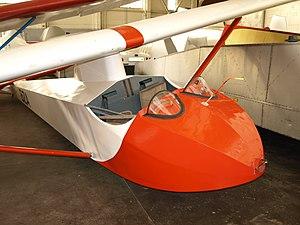
Le Slingsby T21 Sedbergh est un planeur biplace côte-à-côte d'entraînement, conçu dans les années 1940, principalement pour la Royal Air Force. Planeur torpédo aux caractéristiques saines, il est encore utilisé de nos jours, principalement parce qu'une telle configuration est devenue rarissime sur les planeurs plus récents.